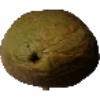
Label: Papaya 1